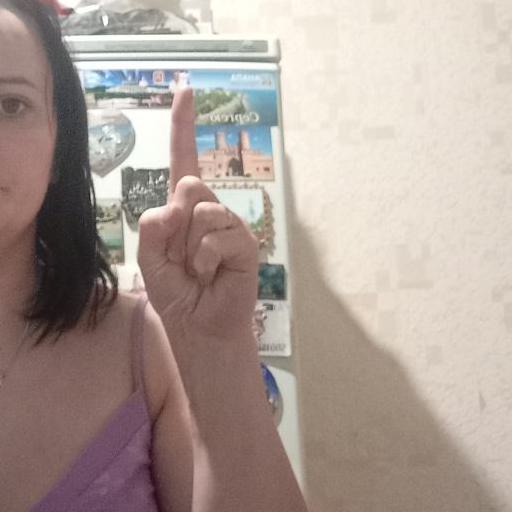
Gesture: one